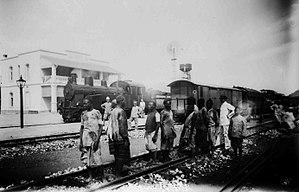
Les Ingénieurs du bout du monde est le premier roman de la saga de Jan Guillou, intitulée en français Le Siècle des grandes aventures, et dont l'ambition est de relater l'histoire d'une famille confrontée aux bouleversements qui ont ébranlé l'Occident au XXᵉ siècle. Ce premier volet se déroule d'abord en Norvège, mais aussi par la suite en Allemagne et en Afrique de l'Est allemande, jusqu'à la fin de la Première Guerre mondiale.